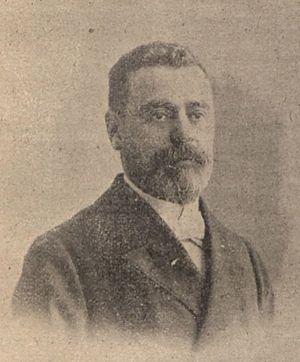
""Georges Montorgueil, chevalier de la Légion d'honneur, rédacteur à L’Éclair, membre de la Patrie Française""."
Octave Lebesgue dit Georges Montorgueil est un journaliste et écrivain français né le 5 novembre 1857 à Paris où il est mort le 24 avril 1933.